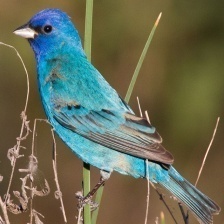
Species: INDIGO BUNTING
Scientific name: PASSERINA CYANEA
ImageNet parent category: indigo_bunting